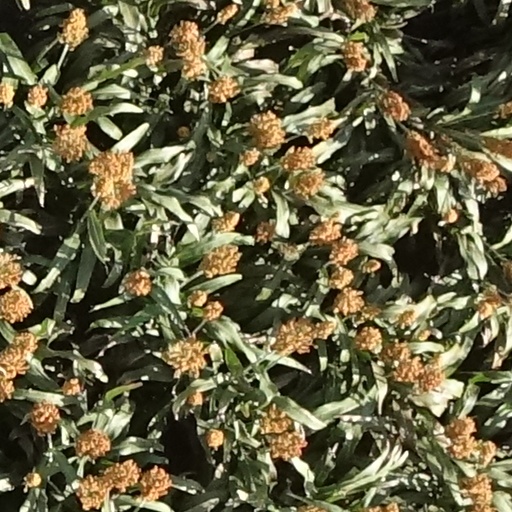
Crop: sorghum